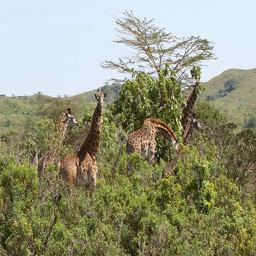
a bunch of giraffes in the middle of the woods
Some very pretty giraffes standing in some trees.
a group of giraffes are standing by some trees
The giraffes are grazing on some tall tree leaves.
The herd of giraffes are walking in the tall greenery.